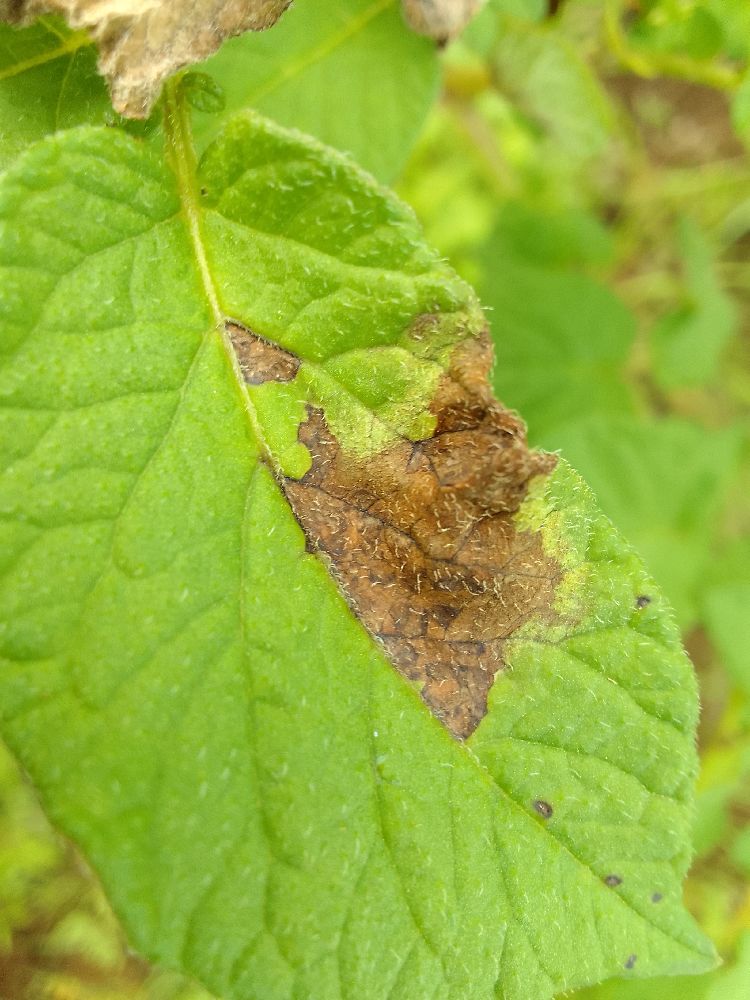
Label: Late blight